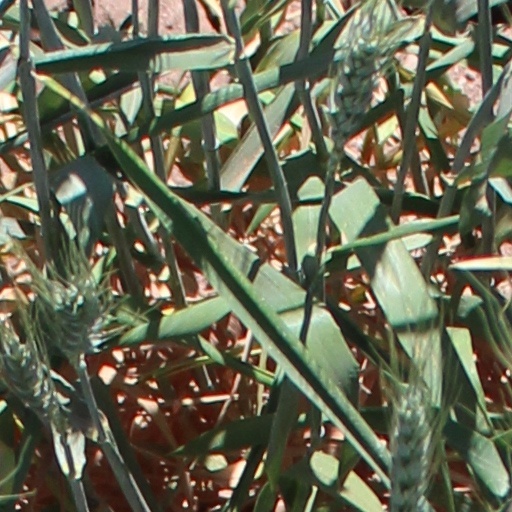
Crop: wheat